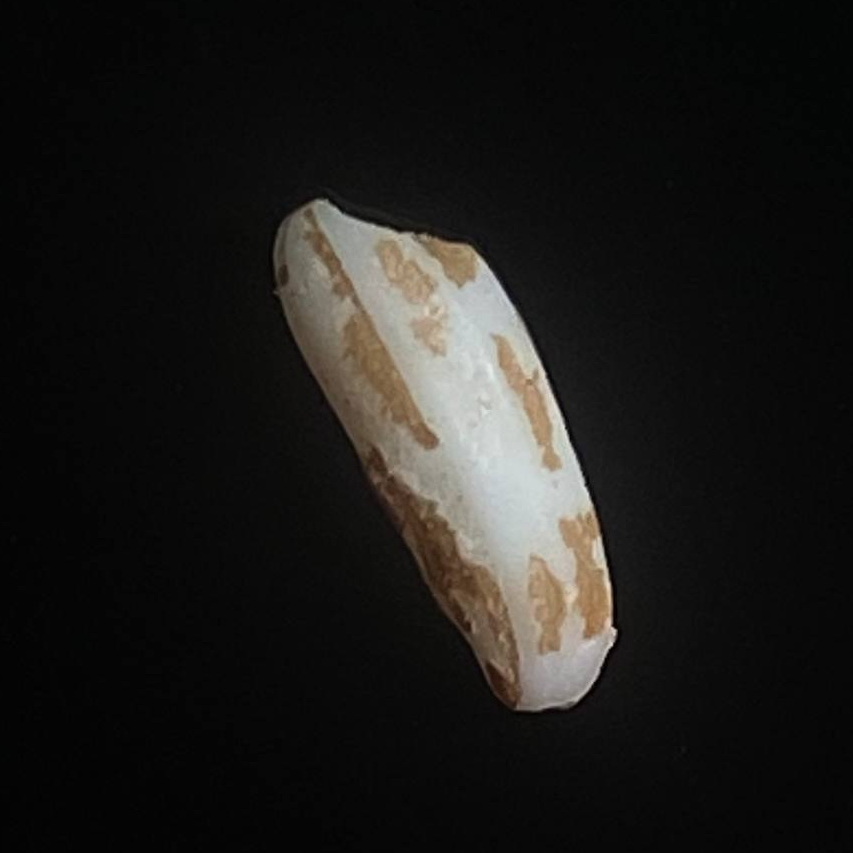
Rice variety: Lal_Binni